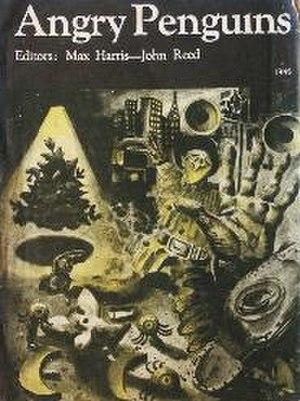
Angry Penguins est un mouvement littéraire et artistique avant-gardiste australien des années 1940.